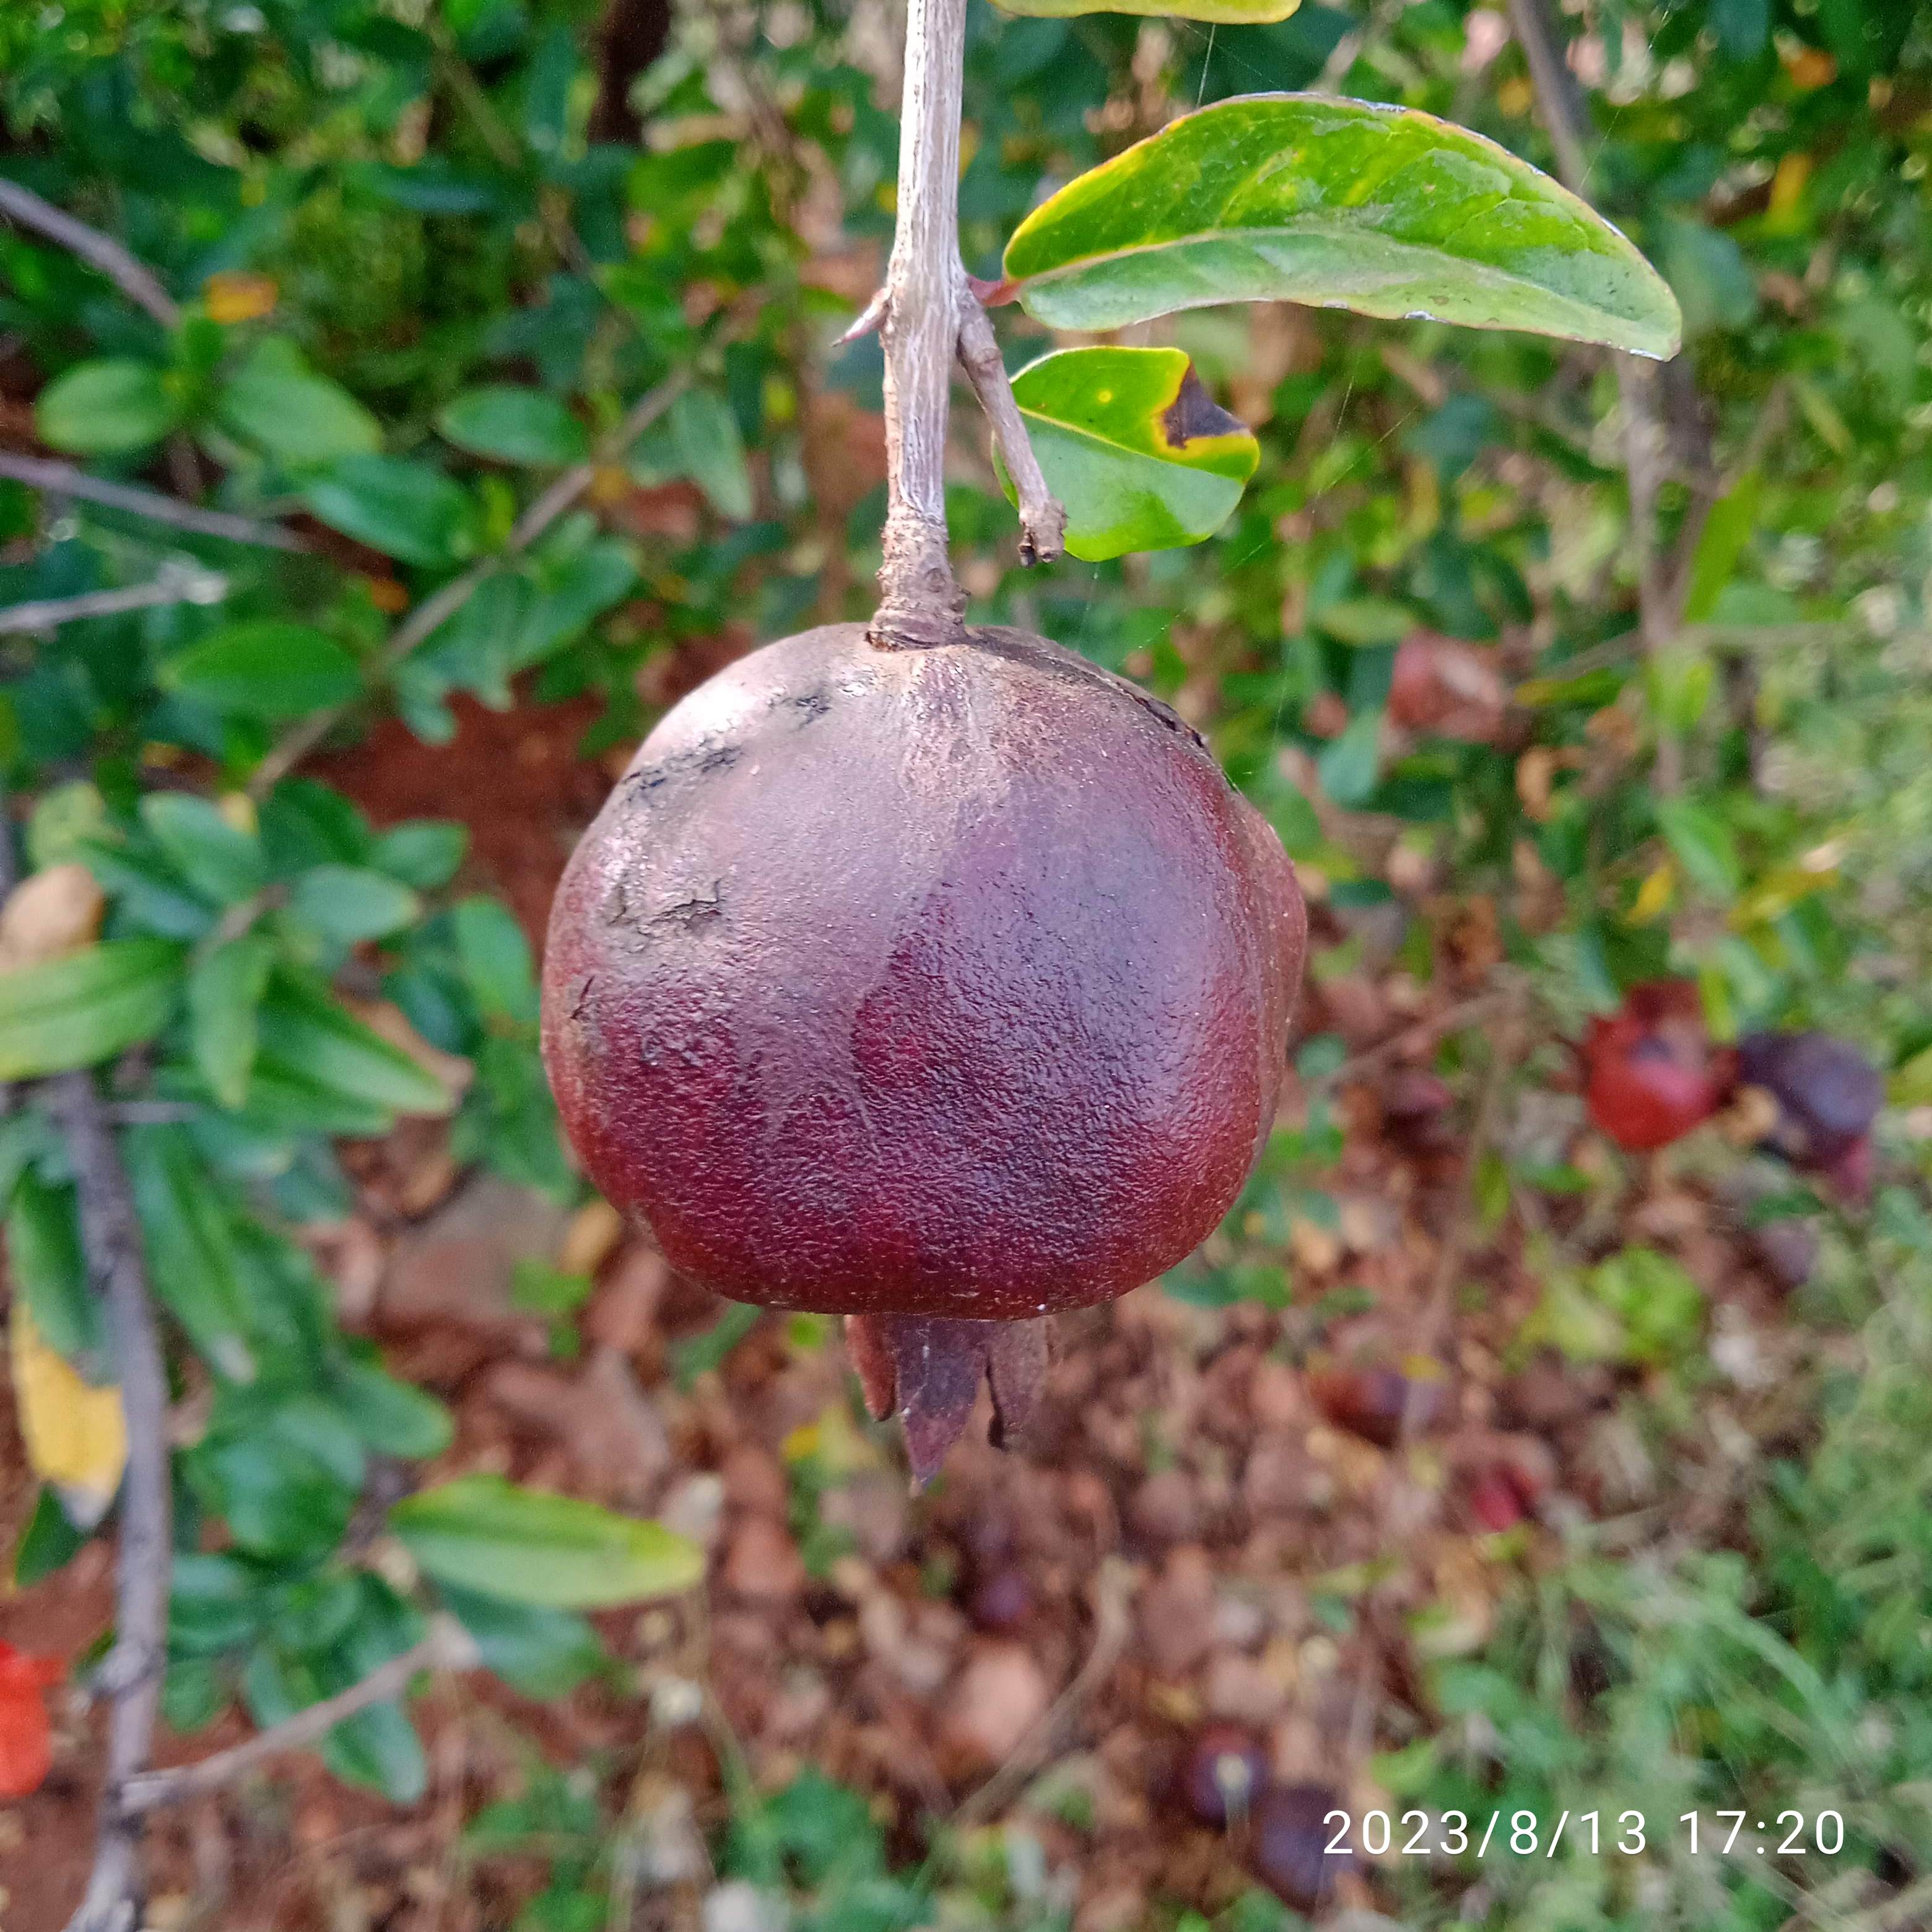
Label: Alternaria